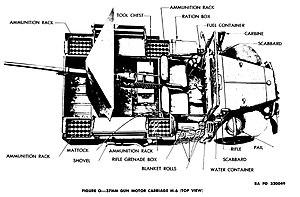
Le 37 mm Gun Motor Carriage M6, pour la nomenclature militaire, et Dodge WC55 pour le fabricant, était un chasseur de char sur roues américain utilisé au cours de la Seconde Guerre mondiale.